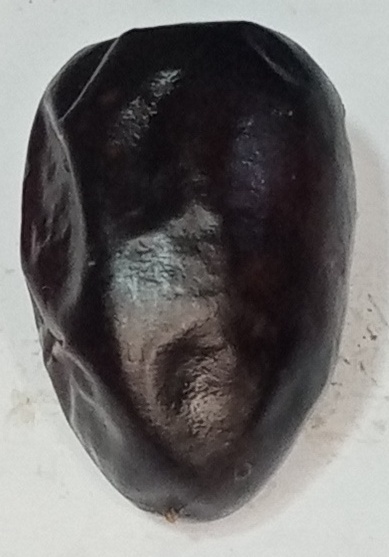
Variety: kupro
Size: large
Grade: grade-1